University of Latvia

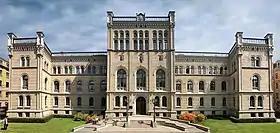

The University of Latvia, initially named as the Higher School of Latvia was founded on September 28, 1919, on the basis of the former Riga Polytechnic (founded in 1862). The first rector of the university was chemist Paul Walden. In 1923, the school received its current name with the approval of its constitution, the University of Latvia (Universitas Latviensis).